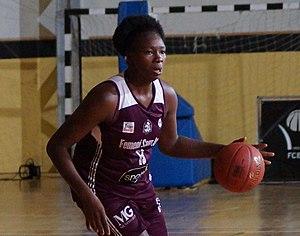
Mariam Alou Coulibaly, née le 7 octobre 1997 à Bamako est une joueuse professionnelle internationale malienne de basket-ball. Elle mesure 1,92 m et évolue au poste de pivot.